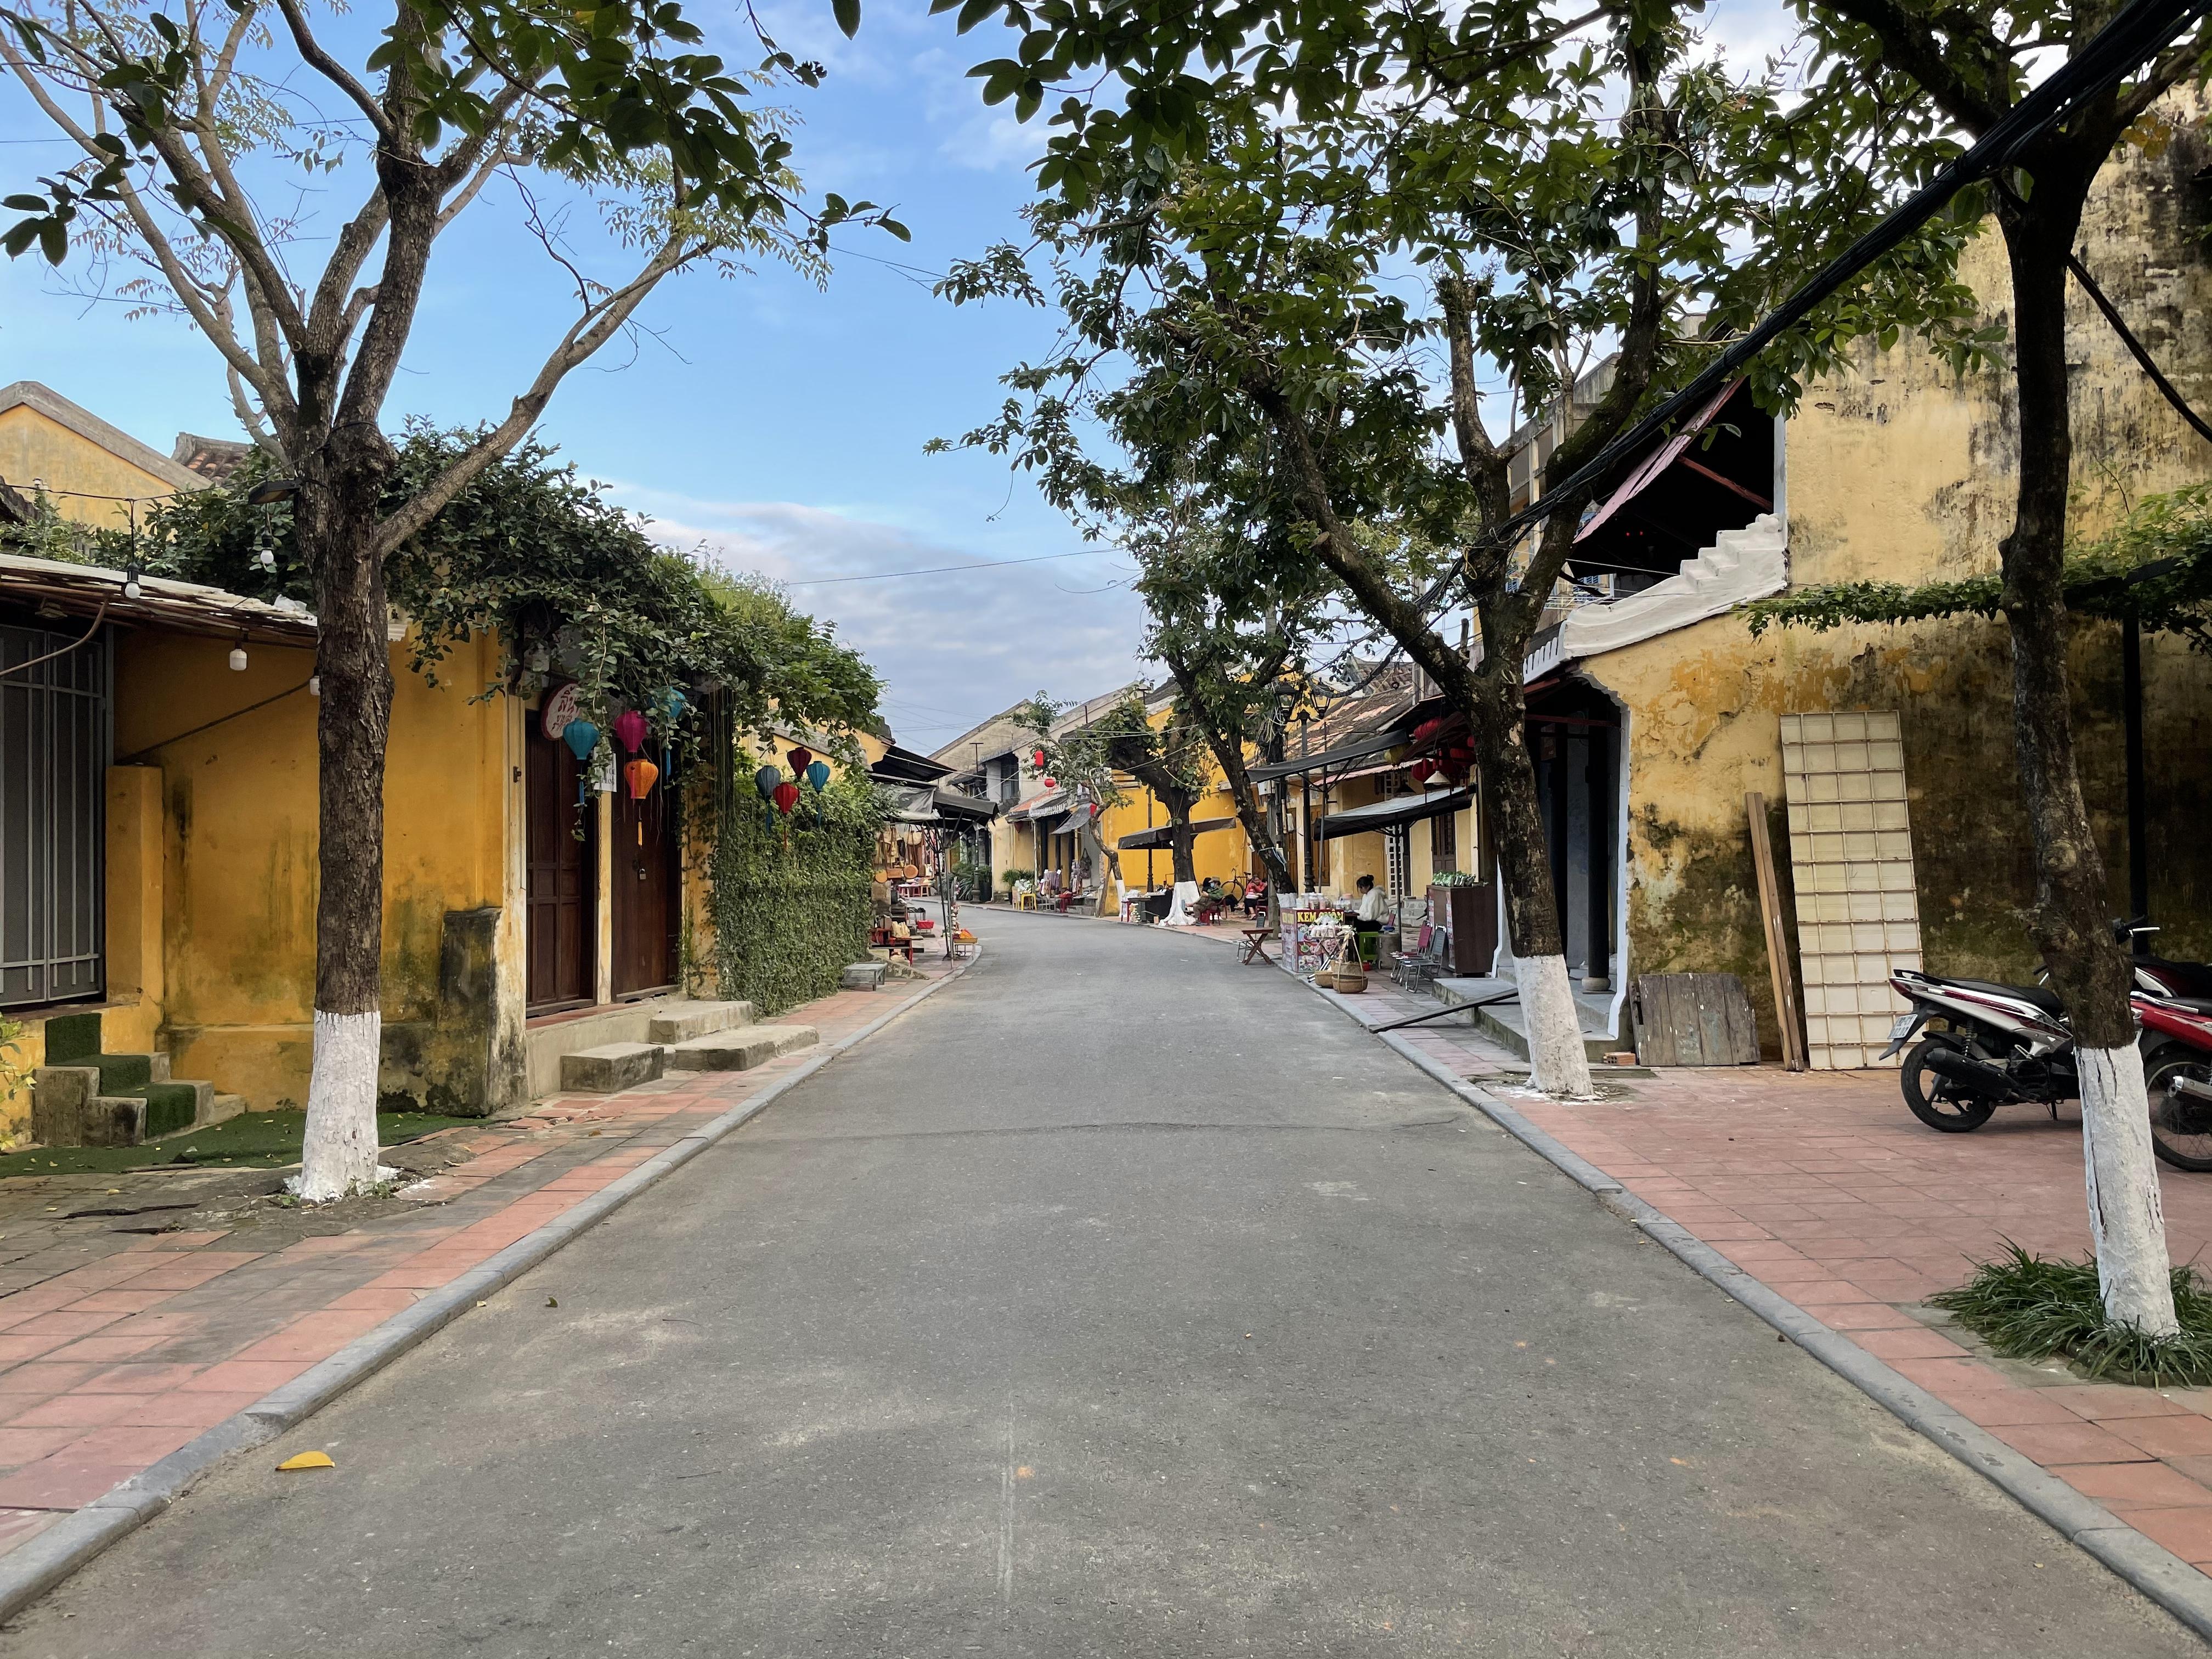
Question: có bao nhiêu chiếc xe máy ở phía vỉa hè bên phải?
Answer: có hai chiếc xe máy ở phía vỉa hè bên phải